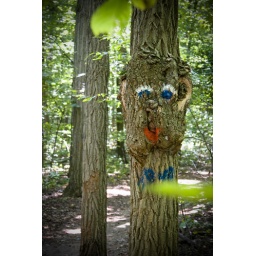
The tree person in the woods at Rotary Park, Livonia.